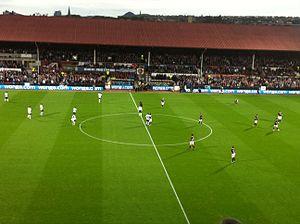
Le Tynecastle Stadium est un stade de football situé à Édimbourg et accueillant depuis 1886 les matches à domicile du Heart of Midlothian, club évoluant en première division écossaise.